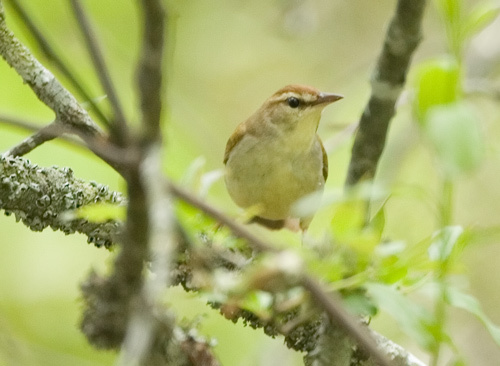
this bird has a small beak and its body is mostly yellowa small bird with a dark eye and brownish colored bill, with light colored breast and belly.
this white superciliaries of this bird sit below the brown crown, which match the birds wings in color.
this bird has a speckled belly and breast with a short pointy bill.
bird with brown beak, crown and superciliary, and gray throat, breast, belly and abdomen
this bird has wings that are brown with a yellow belly
this small bird has a yellow throat, light brown crown, and yellow eyebrows.
this particular bird has a belly that is yellow with patches of gray
this bird has a brown bill and crown and a white breast and belly.
the small bird has a brown beak, a brown crown, white supercillary, a speckled brown and white cheek patch, a white breast and belly, and brown wings.
Species: Swainson Warbler